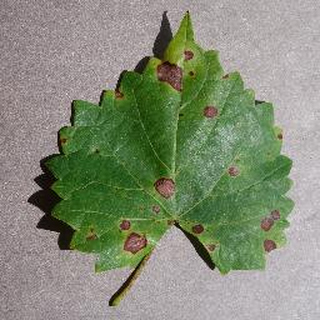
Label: grape_black_rot